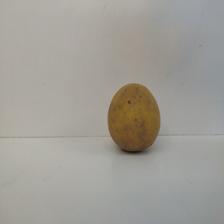
Size: Large